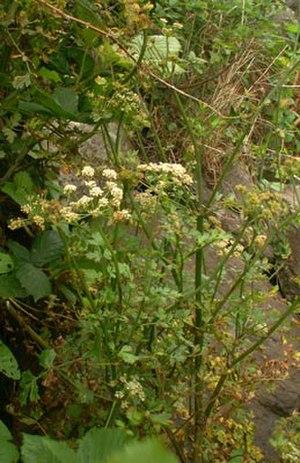
Le céleri ou ache des marais ou encore persil des marais, est une plante herbacée bisannuelle de la famille des Apiacées, cultivée comme plante potagère pour ses feuilles et sa racine tubérisée consommées comme légumes.